Cyanobiont

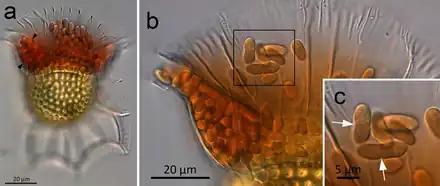
Live cyanobionts belonging to "Ornithocercus" dinoflagellate host consortium(a) "O. magnificus" with numerous cyanobionts present in the upper and lower girdle lists (black arrowheads) of the cingulum termed the symbiotic chamber.(b) "O. steinii" with numerous cyanobionts inhabiting the symbiotic chamber.(c) Enlargement of the area in (b) showing two cyanobionts that are being divided by binary transverse fission (white arrows).

Heterotrophic dinoflagellates can form symbioses with cyanobacteria (phaeosomes), most often in tropical marine environments. The function of the cyanobiont depends on its host species. Abundant marine cyanobacteria in the genus "Synechococcus" form symbionts with dinoflagellates in the genera "Ornithocercus, Histionesis" and "Citharistes", where it is hypothesized to benefit its host through the provision of fixed nitrogen in oligotrophic, subtropical waters. Increased instances of phaeosome symbiosis have been documented in a stratified, nitrogen-limited environment, and living within a host can provide an anaerobic environment for nitrogen fixation to occur. However, there is conflicting evidence of this. One study on phaeosomes in cells of "Ornithocercus" spp. has provided evidence that symbionts belonging to the genus "Synechococcus," supply organic carbon rather than nitrogen, due to the absence of nitrogenase within these cyanobacteria.